Energy crisis in Venezuela

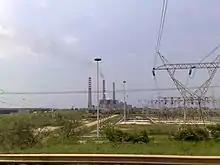
Planta Centro, Carabobo

One of the main thermoelectric plants in the country, Planta Centro, has an installed capacity of 2,000 MW, divided into five units of 400 MW each. In the last few months only two units were operational, generating about 450 MW. Although the funds to reactivate an additional unit were delivered months before, for the start of the crisis the work was 21 months behind. Subsequently, on 27 March, a unit was stopped for maintenance. By the beginning of April 2010, Planta Centro operates only with a unit of 400 MW, which is only generating 250 MW. Electrical specialists believe that Planta Centro is unlikely to recover in the short term, claiming lack of maintenance in recent years as the main cause.